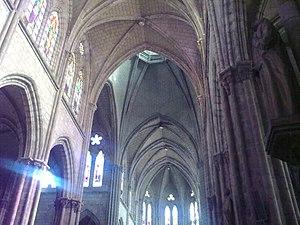
La basilique du Vœu national est une basilique située à Quito en Équateur.